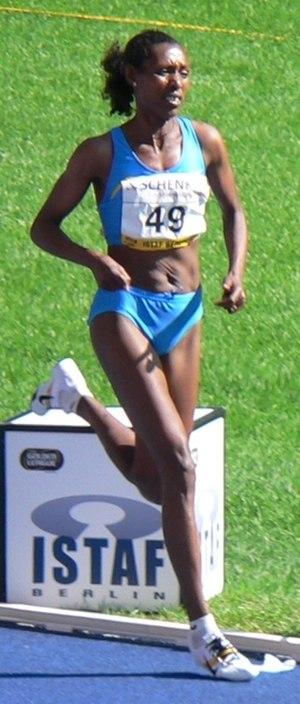
Berhane Adere, née le 21 juillet 1973 dans la province du Shoa, est une athlète éthiopienne, pratiquant le fond.